Seated Liberty dollar

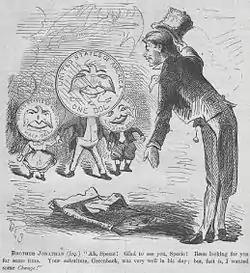
A cartoon from the April 9, 1870 issue of "Harper's Weekly" which anticipates the resumption of government payments in precious-metal coins.

Numismatist and coin dealer Q. David Bowers believes that most Seated Liberty dollars produced after 1853 were shipped to China to pay for luxury goods, including tea and silk. R. W. Julian argued to the contrary, that continued production of the dollar had little to do with trade with the Orient (where goods were paid for in silver), suggesting instead that the coins were sent to the West for use there. However, although the Mint's Engraving Department sent dies for the dollar to the San Francisco facility repeatedly from 1858 on, the California mint used them only once before 1870, striking 20,000 dollars in 1859, a year in which 255,700 were struck at Philadelphia and 360,000 at New Orleans. Production at New Orleans was disrupted after 1860 by the Civil War; it did not strike silver dollars again until 1879, after the end of the Seated Liberty series. After the outbreak of the war in 1861, inflationary greenbacks were introduced, and precious-metal coins vanished from circulation. In April 1863, new Mint Director James Pollock argued that the silver dollar be eliminated, noting in a letter that the coin "no longer enters into our monetary system. The few pieces made are for Asiatic and other foreign trade and are not seen in circulation."